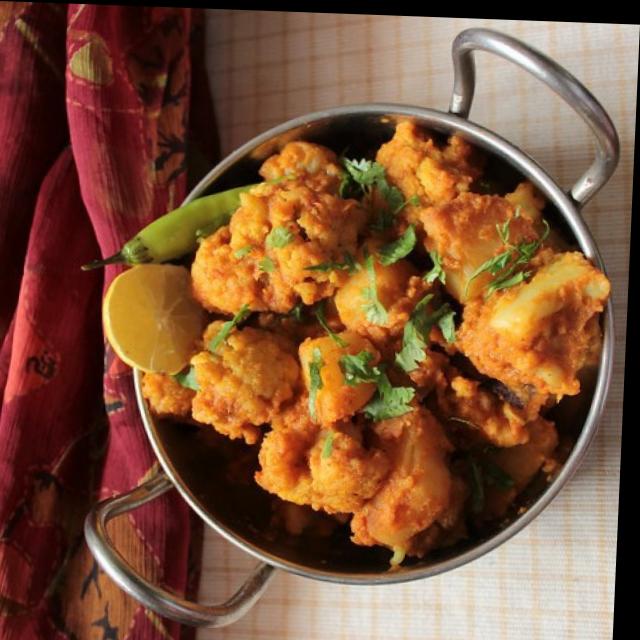
Dish: aloo_gobi